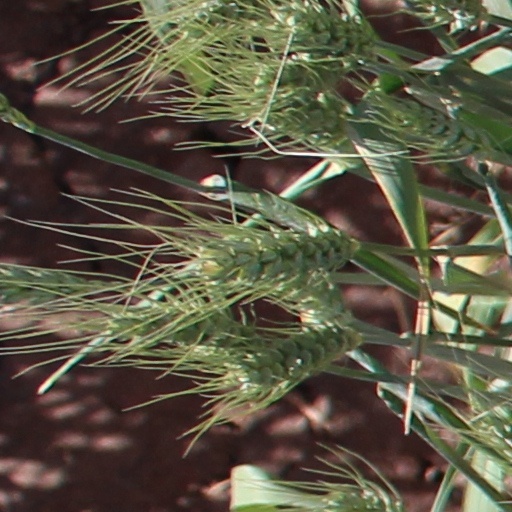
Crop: wheat